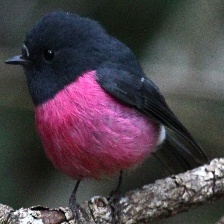
Species: PINK ROBIN
Scientific name: PETROICA RODINOGASTER
ImageNet parent category: robin